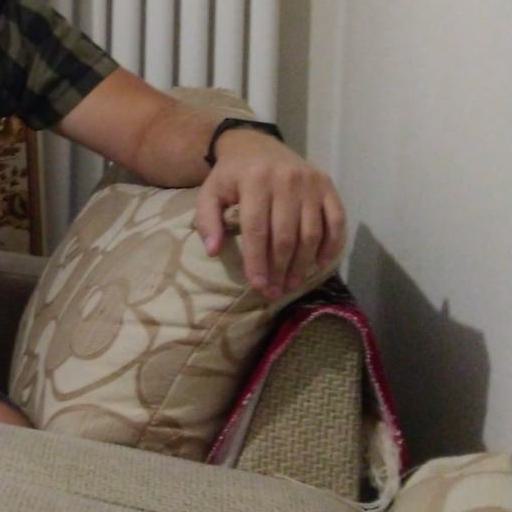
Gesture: no_gesture